Boeing CH-47 Chinook

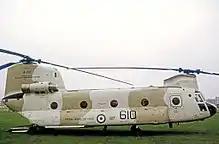
Imperial Iranian Air Force CH-47C in France before delivery in 1971

Improved and more powerful versions of the CH-47 have been developed since the helicopter entered service. Often the same airframe was upgraded to later standards, or sometimes the airframes were built to the newer upgrade. The U.S. Army's first major design leap was the now-common CH-47D, which entered service in 1982. Improvements from the CH-47C included upgraded engines, composite rotor blades, a redesigned cockpit to reduce pilot workload, improved and redundant electrical systems, an advanced flight control system, and improved avionics. The latest (2009) mainstream generation is the CH-47F, which features several major upgrades to reduce maintenance, digitized flight controls, and is powered by two Honeywell engines.